Marc Rojas

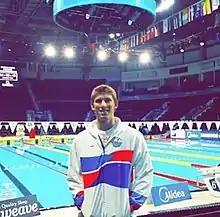

Marc Rojas (born 16 February 1994) is a Dominican Republic swimmer. He competed in the men's 50 metre breaststroke event at the 2017 World Aquatics Championships.